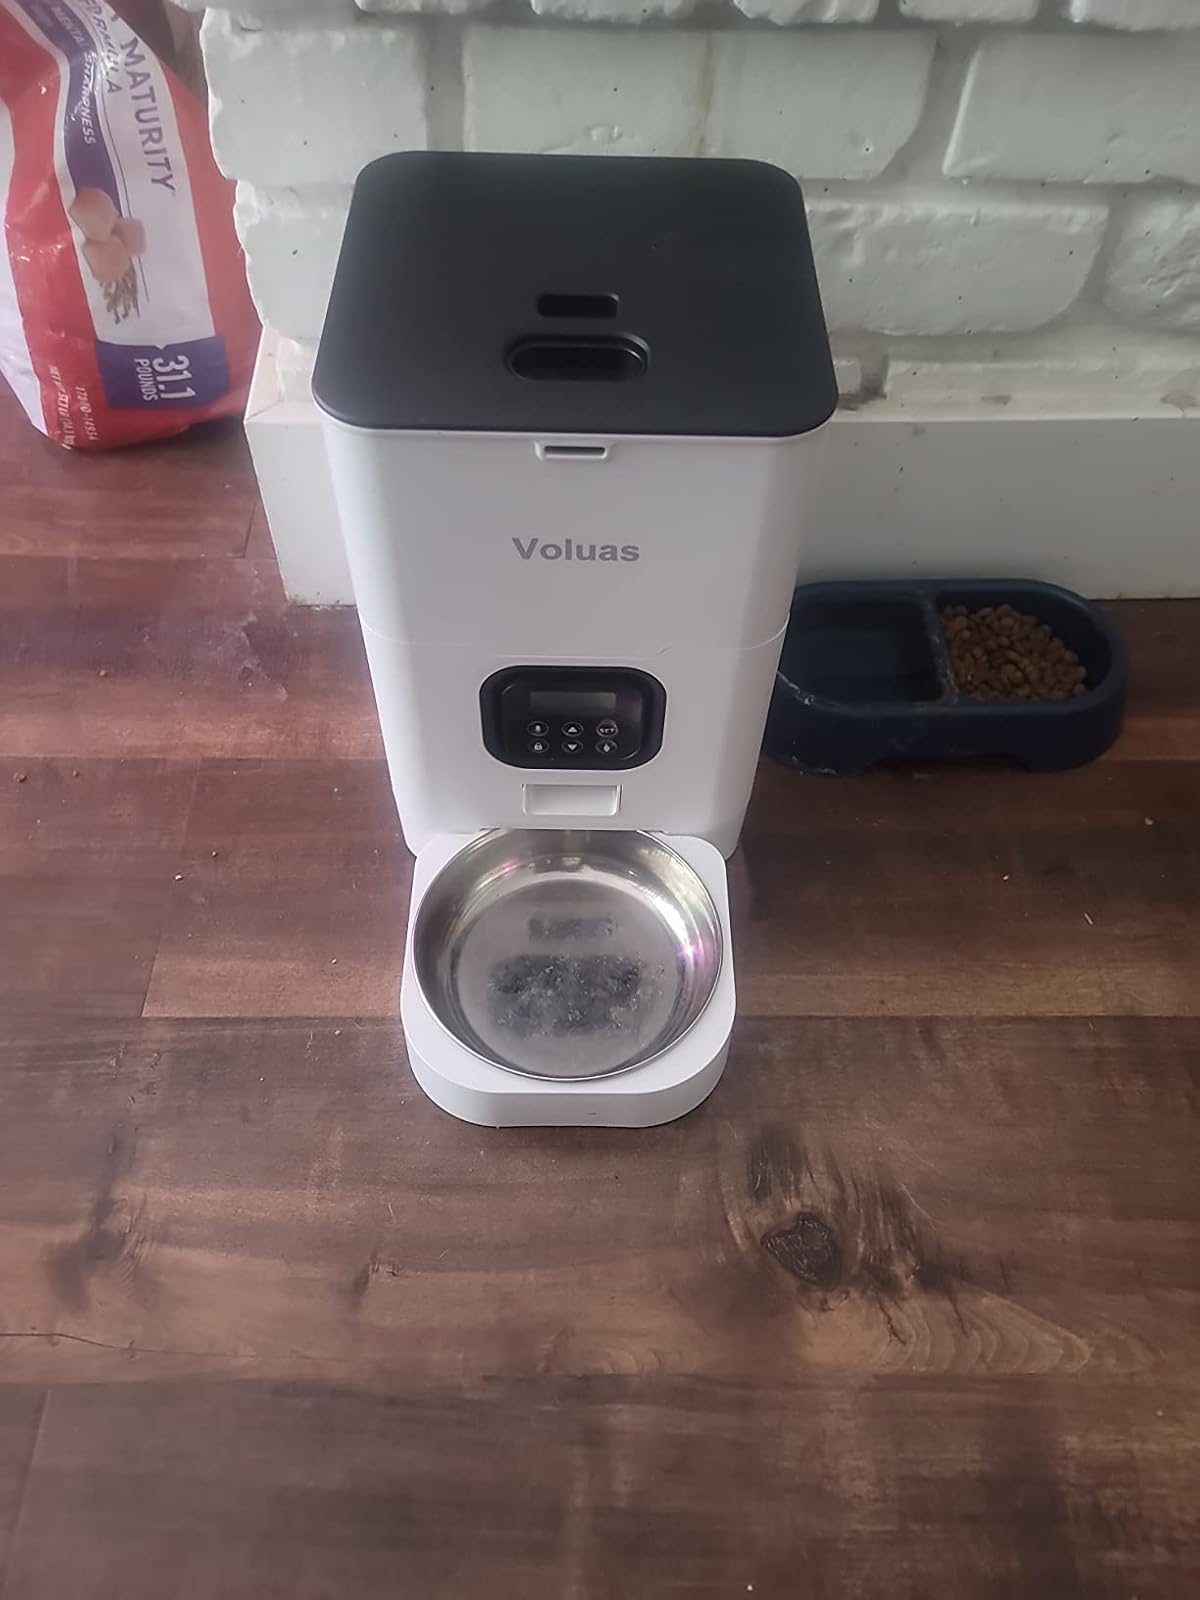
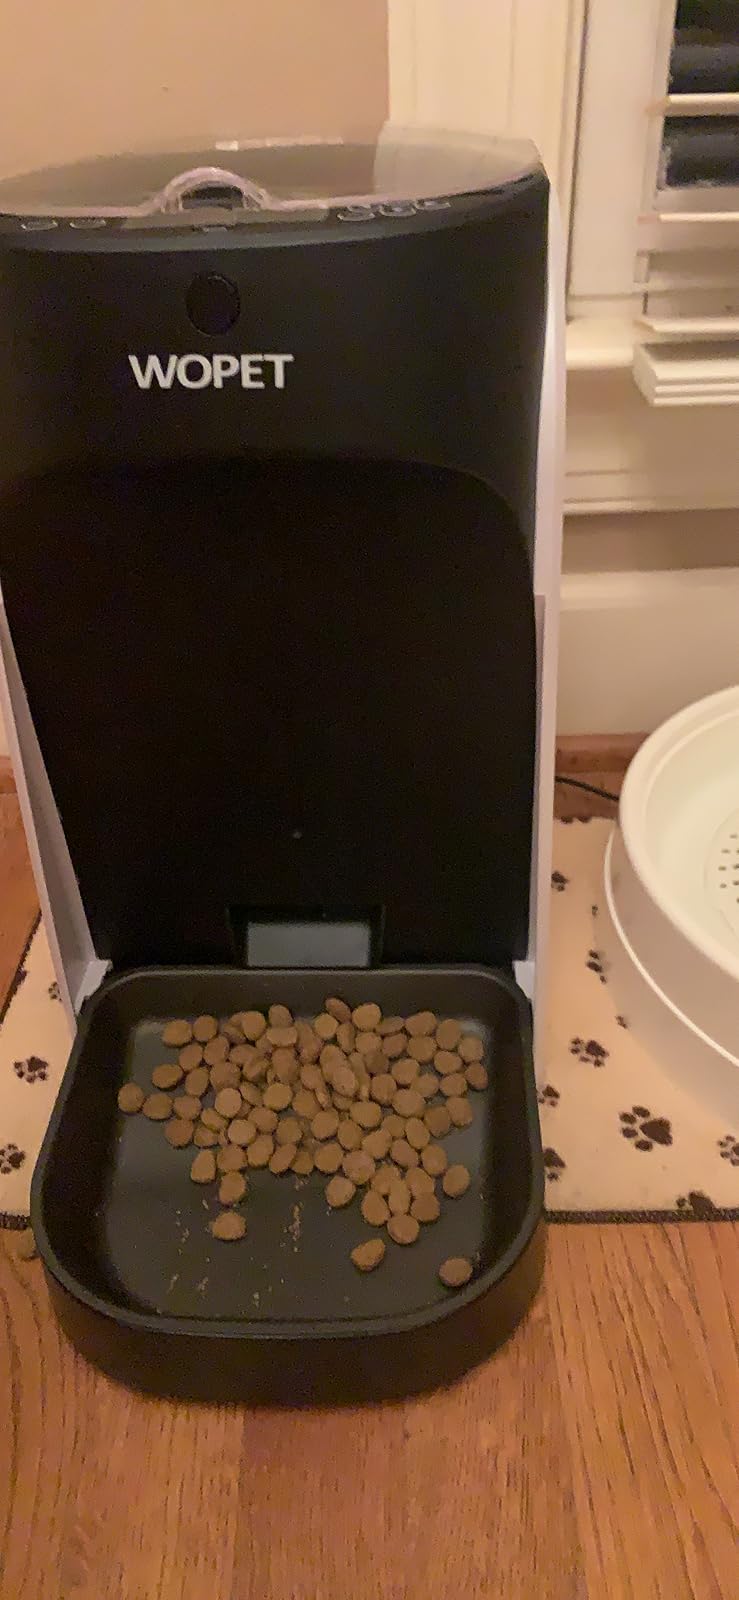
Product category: items_feeder
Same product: no